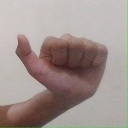
अक्षर: त